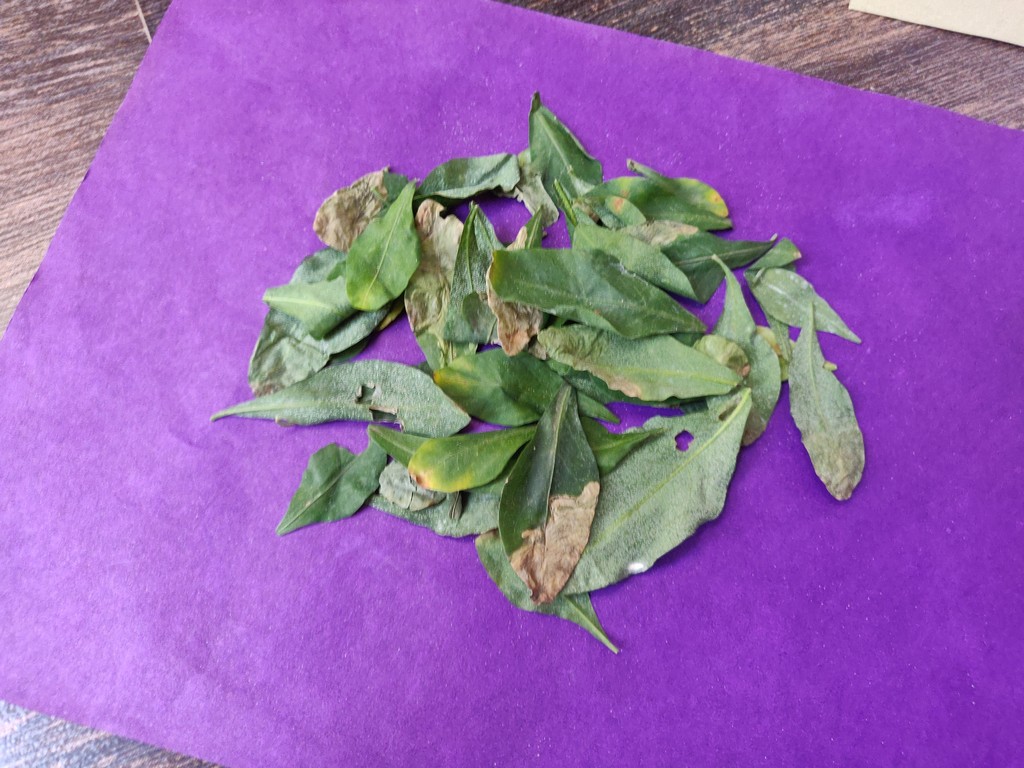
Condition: Unhealthy
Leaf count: multiple
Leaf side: unknown